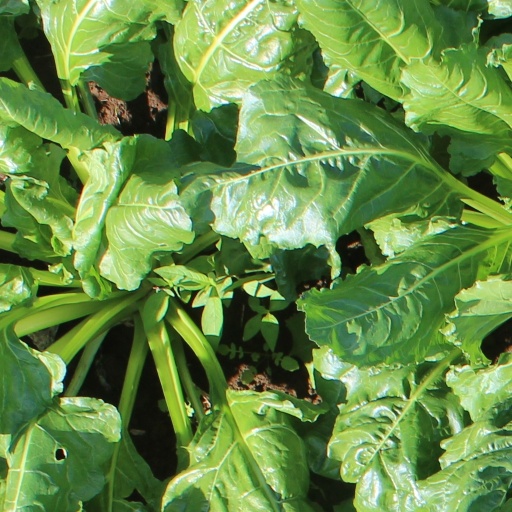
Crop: sugar beet